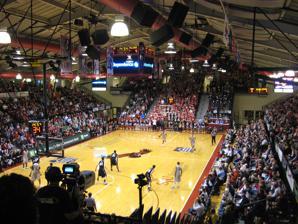
Building: Hagan Arena
Country: United States of America
Year built: 1949
Arena at Saint Joseph's University in Philadelphia Hagan Arena Hawk Hill Former names Alumni Memorial Fieldhouse (1949–2009) Location Saint Joseph's University 54th and Overbrook Philadelphia , Pennsylvania Coordinates 39°59′43″N 75°14′05″W / 39.995245°N 75.234806°W / 39.995245; -75.234806 Public transit SEPTA bus: 1 , 44 , 52 , 65 Owner Saint Joseph's University Operator Saint Joseph's University Capacity 3,200 (1949–2008) 4,200 (2009&–present) Surface Multi-surface Construction Opened November 11, 1949 Renovated 2009 Construction cost $25 million (2009 renovation) Architect Burt Hill Architects Structural engineer Thornton Tomasetti General contractor L.F. Driscoll Tenants Saint Joseph's Hawks men's basketball ( NCAA D-I ) (1949–2008, 2009–present) Philadelphia Freedoms ( WTT ) (2017–2019) The Michael J. Hagan Arena (previously known as the Alumni Memorial Fieldhouse ) of Saint Joseph's University is SJU's  home court for men's and women's basketball. The new arena seats 4,200, which is 1,000 more than the Alumni Memorial Fieldhouse seated. A renovation begun in 2023 adds a concourse, larger offices and locker rooms, a Hall of Fame room, study rooms, basketball center, and practice facilities. 700 seats were added to the student section which puts the total at 1,700 and makes this part of the arena even more intimidating for opposing teams. History 1949-2008 Alumni Memorial Fieldhouse Alumni Memorial Fieldhouse was a 3,200-seat multi-purpose arena in Philadelphia , Pennsylvania . The arena, home to the Saint Joseph's University Hawks basketball opened in 1949 and was inaugurated on November 26 with a loss to the University of Rhode Island .  The first women's varsity home game was a loss to Immaculata University on January 17, 1974.  The building was dedicated to all college soldier-heroes on its dedication day, Veterans Day 1949. In addition to serving as an arena for the basketball teams, Alumni Memorial Fieldhouse also contains locker rooms for students, faculty, and other varsity teams, an additional recreation room, squash courts, a swimming pool, and a weight room. On October 26, 1967, the Reverend Dr. Martin Luther King Jr. spoke to 3,400 people in the Fieldhouse. Today, a bronze plaque in the lobby recognizes his visit. The Hawks won 34 consecutive games in Alumni Memorial Fieldhouse from the late 1950s through the early 1960s. In the mid-1970s and '90s, the Fieldhouse served as the practice home for the Philadelphia 76ers . There were over 125 sellouts over the last 15 years the Fieldhouse was open. The final game at the Fieldhouse was a win over #8 ranked Xavier University on March 5, 2008. The sell-out crowd included Hawk legends Jameer Nelson and Jack Ramsay . The interior of Alumni Memorial Fieldhouse before the renovation 2009 - Hagan Arena During the 2007 season, it was announced that the Fieldhouse would be closed and transformed with a $25 million renovation project to provide a 21st-century facility for the quickly growing campus. During renovations, the Saint Joseph's Hawks men's basketball team played its home games at the Palestra on the University of Pennsylvania 's campus, while the women played on the campus of Philadelphia University . The Fieldhouse underwent extensive renovations and additions, with many sections of the building being razed for expansion purposes.  Work began in the Fall of 2007. The final product of the project added 1,000 seats to the arena, as well as the addition of a new basketball center, concourse, entrance and lobby on 54th and Overbrook and concessions. The arena was named after Michael Hagan, a 1985 graduate of Saint Joseph's and Washington Crossing resident who donated $10 million toward the project. The renovation is part of a larger project called With Faith and Strength To Dare: The Campaign For Saint Joseph's University . Ramsay Basketball Center Hagan Arena, exterior Hagan Arena floor The Hagan also includes the Ramsay Basketball Center, named after legendary coach Jack Ramsay , which is a two-story, 20,000-square-foot (1,900 m 2 ) wing with locker rooms, offices, study space, conference rooms, and a Hall of Fame room. The first game at Hagan was a win against Drexel University and the Hawks went 8–4 in the first season at Hagan. Concerts & performers at Hagan Ludacris Jay Sean Gin Blossoms LMFAO Keri Hilson Nappy Roots Mike Posner Chingy Lupe Fiasco Macklemore Mac Miller Avenged Sevenfold Volbeat The Mighty Mighty Bosstones The Four Seasons Flo Rida See also Philadelphia portal List of NCAA Division I basketball arenas References